Albert Laprade

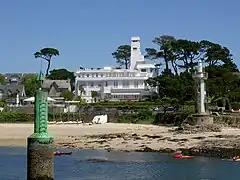
Villa Magdalena, Bénodet, Brittany (1926-1928)

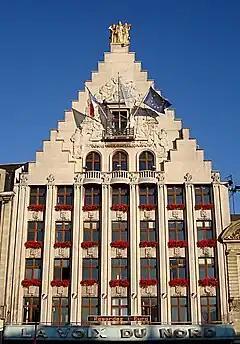
Façade of the "Voix du Nord" building in Lille (1936), following the local tradition of crow-stepped gables.

Between 1910 and 1914 Laprade worked in the studio of René Sergent, an uncle by marriage, who designed townhouses and chateaux lavishly decorated in the Louis XV style.